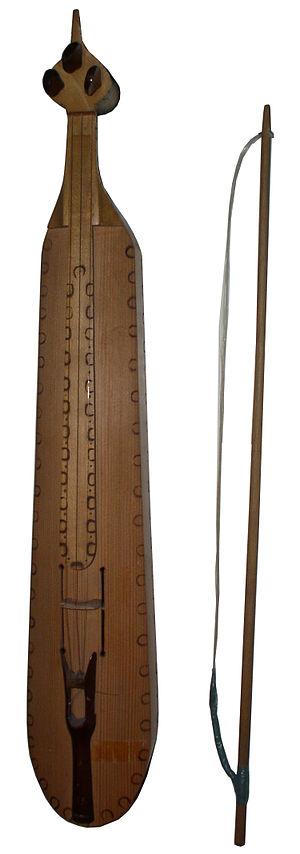
Le terme lyra désigne une famille d'instruments à cordes frottées. Il s'agit de vièles rustiques sans pique avec un corps fondu dans la caisse de résonance rencontrées dans les Balkans et au Moyen-Orient : en Grèce et en Turquie notamment. Datant du IXᵉ siècle, elle est sans doute à l'origine du rebec médiéval. Elle peut se décliner aussi comme liraki en Crète, lira en Italie du Sud ou lirica, lirija, ou lijera, en Croatie.